6th Massachusetts Militia Regiment

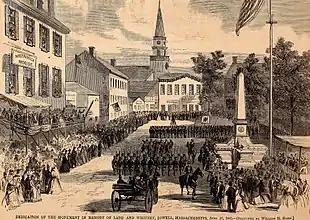
A black and white lithograph of a city square, a stone obelisk and large formations of militia soldiers in dark uniforms parading past the monument

Upon reaching Washington, the regiment was ordered to Fortress Monroe and from there to Suffolk, Virginia. The 6th Massachusetts was assigned to the Second Brigade (commanded by Colonel Robert S. Foster) of the First Division of the VII Corps. They served garrison and picket duty in the vicinity of Suffolk, occasionally taking part in reconnaissance expeditions to the Blackwater River (which represented the boundary between the Union occupied counties of southeast Virginia and Confederate territory of the interior) and engaged in minor skirmish actions.